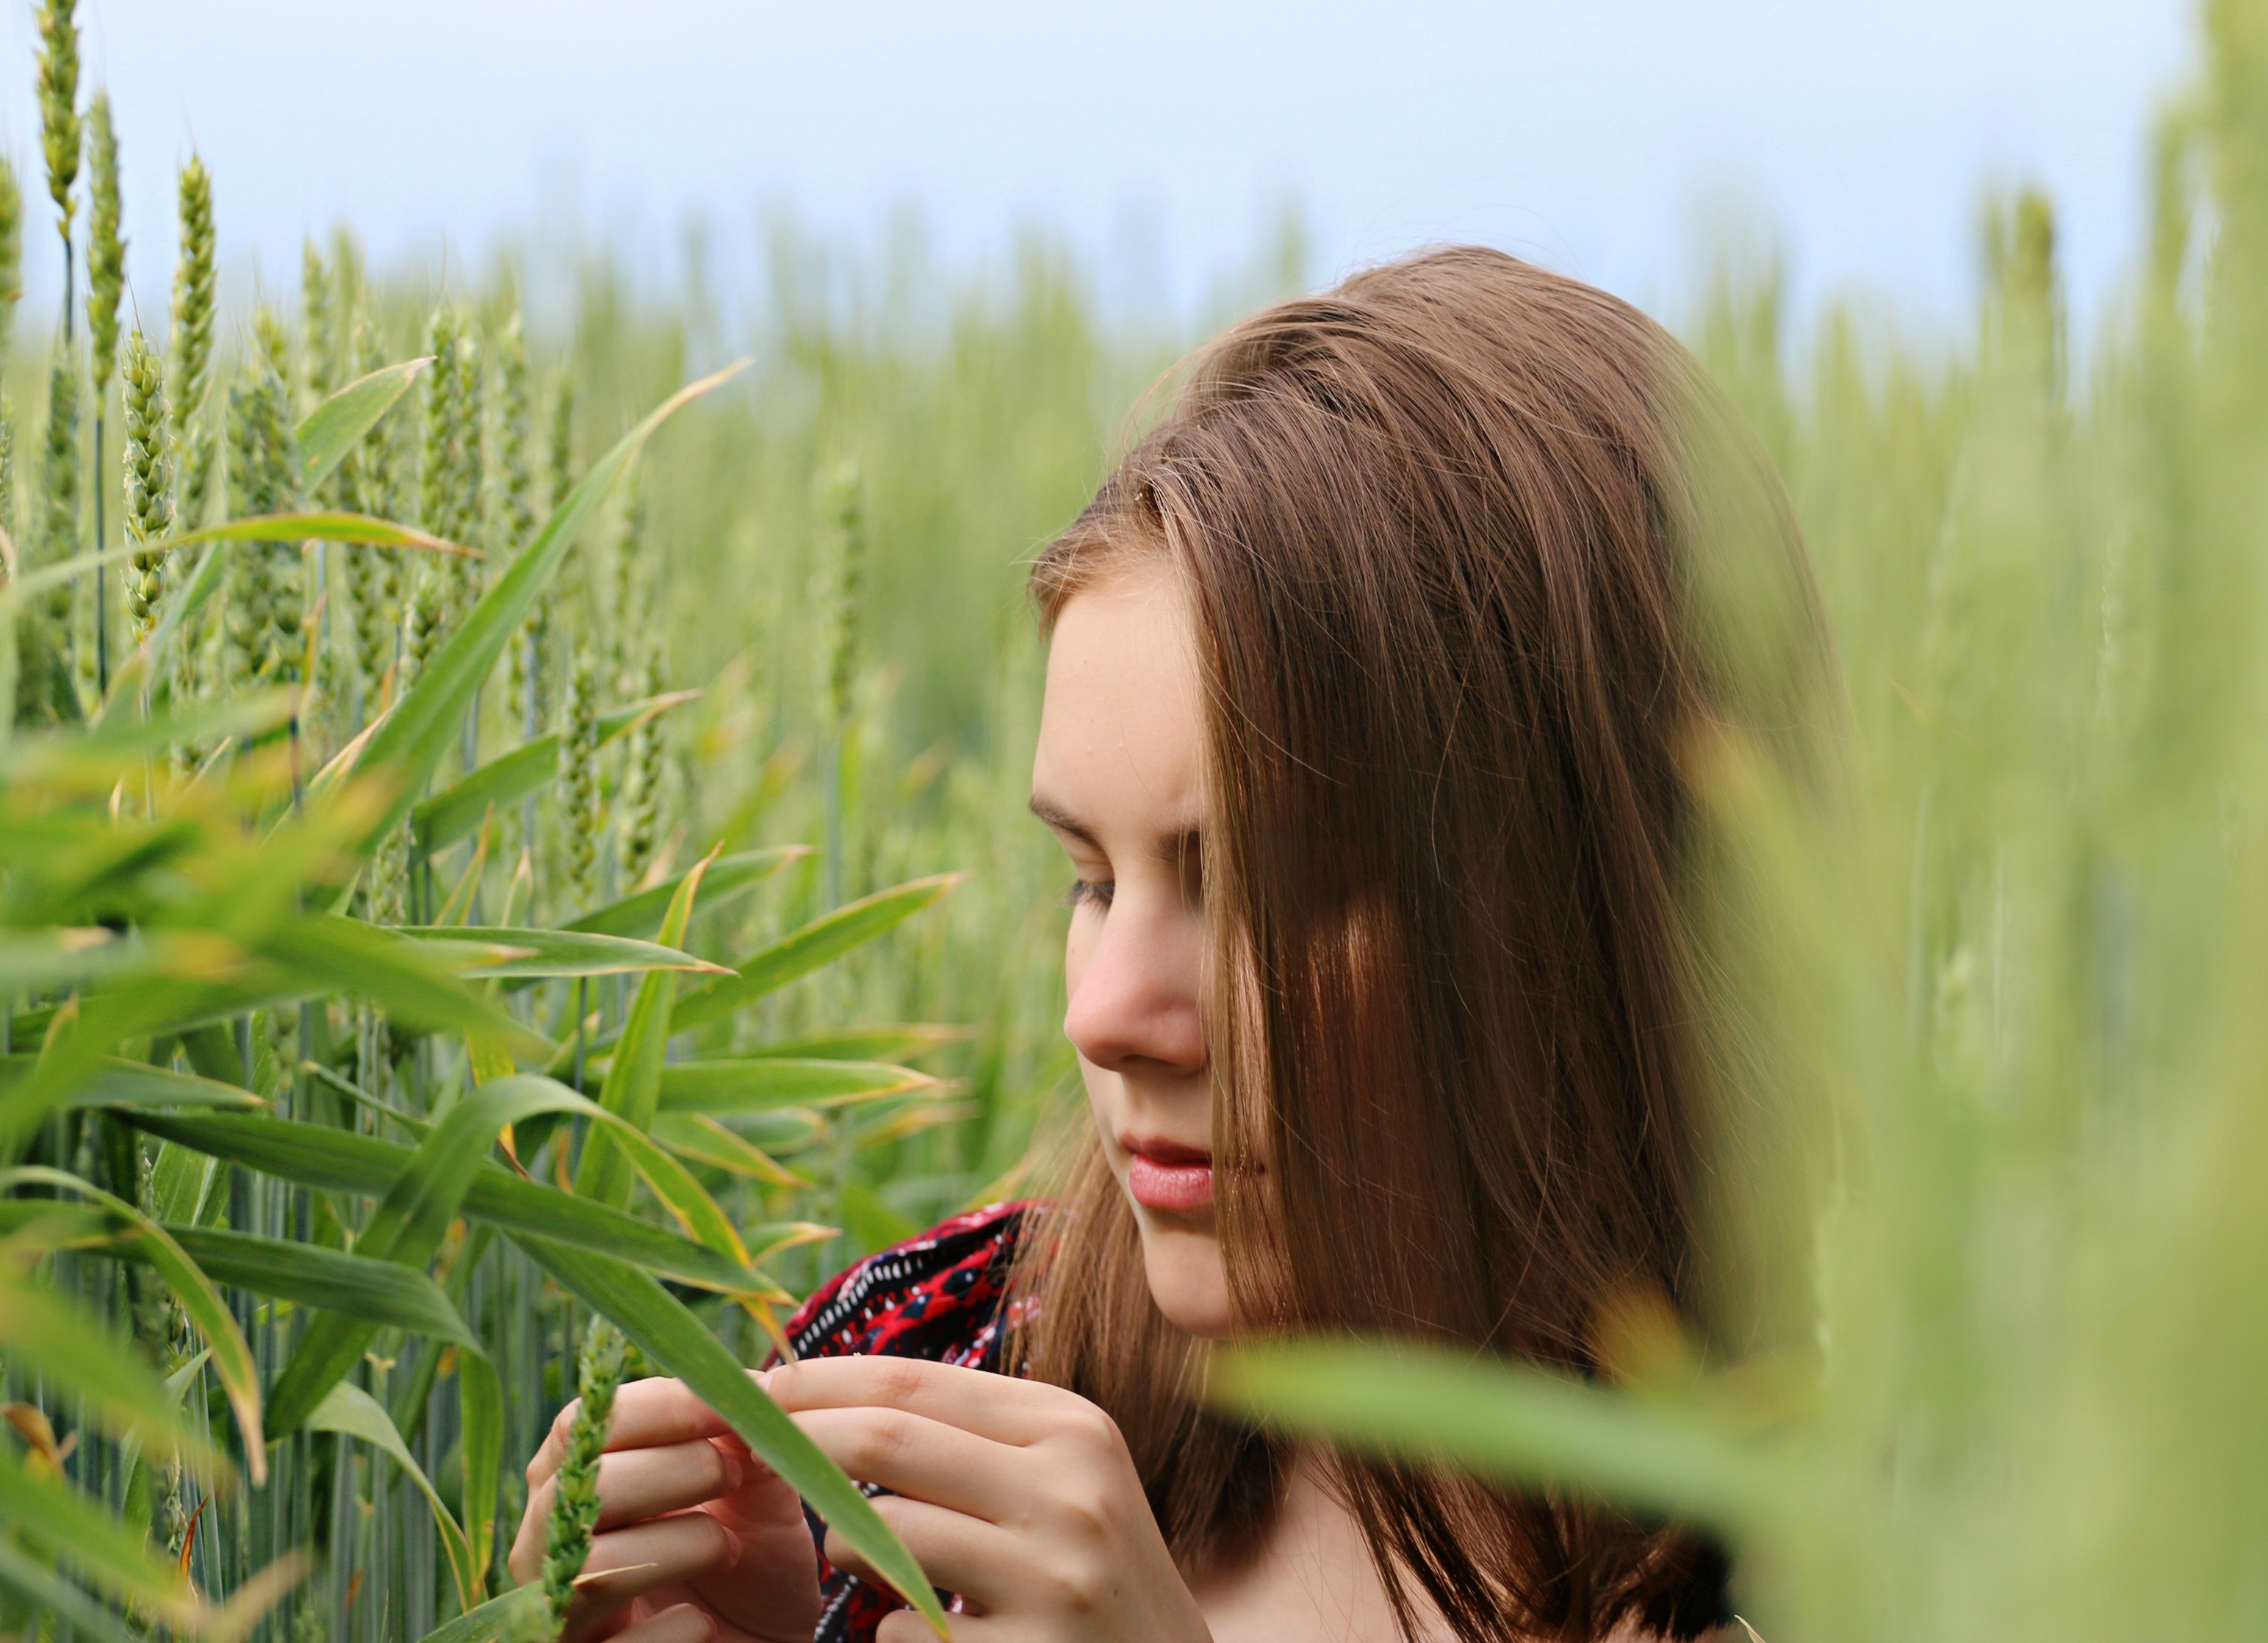
nature, grass, person, plant, girl, woman, hair, field, lawn, photography, meadow, sunlight, flower, model, spring, green, harvest, crop, agriculture, abundance, close up, hands, hide, rye, spikes, beauty, prosperity, mature, photo shoot, portrait photography, grass family